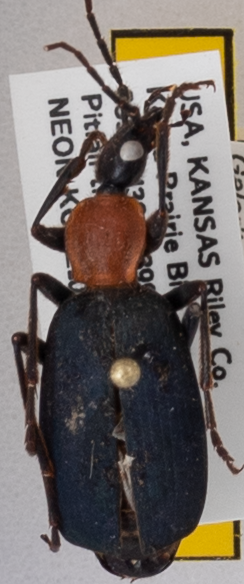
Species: Galerita atripes
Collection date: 2019-07-29
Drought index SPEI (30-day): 0.39
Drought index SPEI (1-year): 1.69
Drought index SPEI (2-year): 0.9